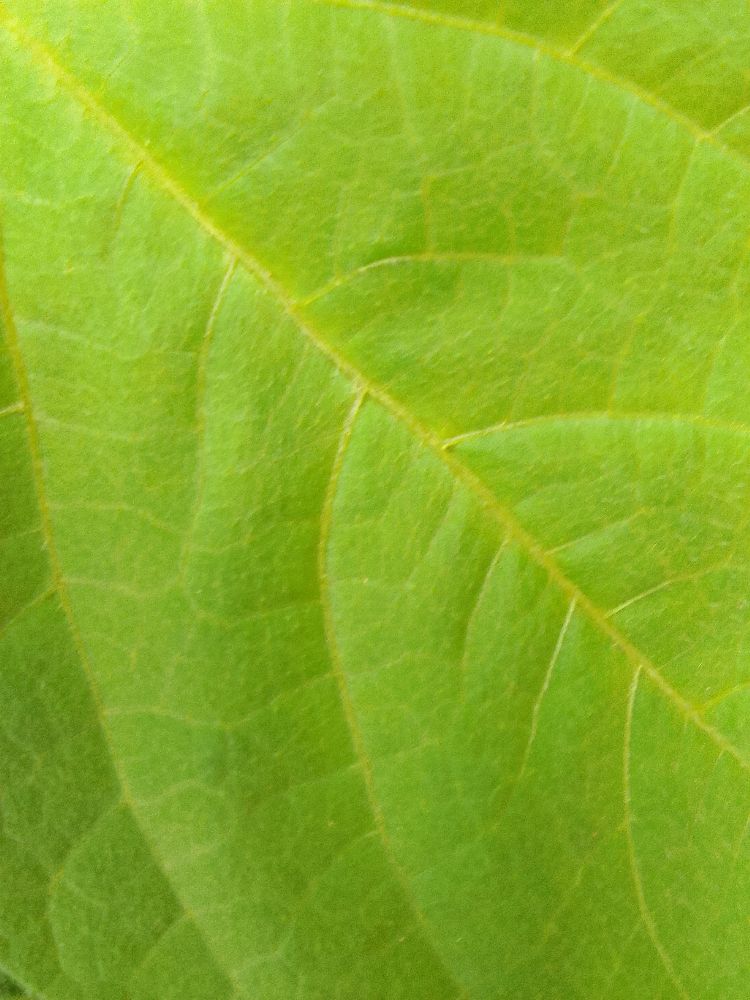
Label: healthy